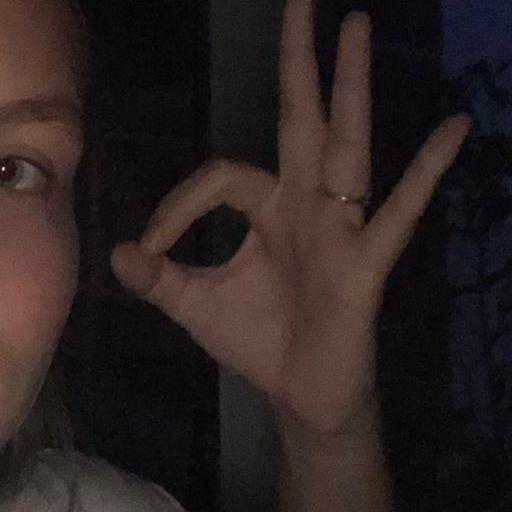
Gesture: ok